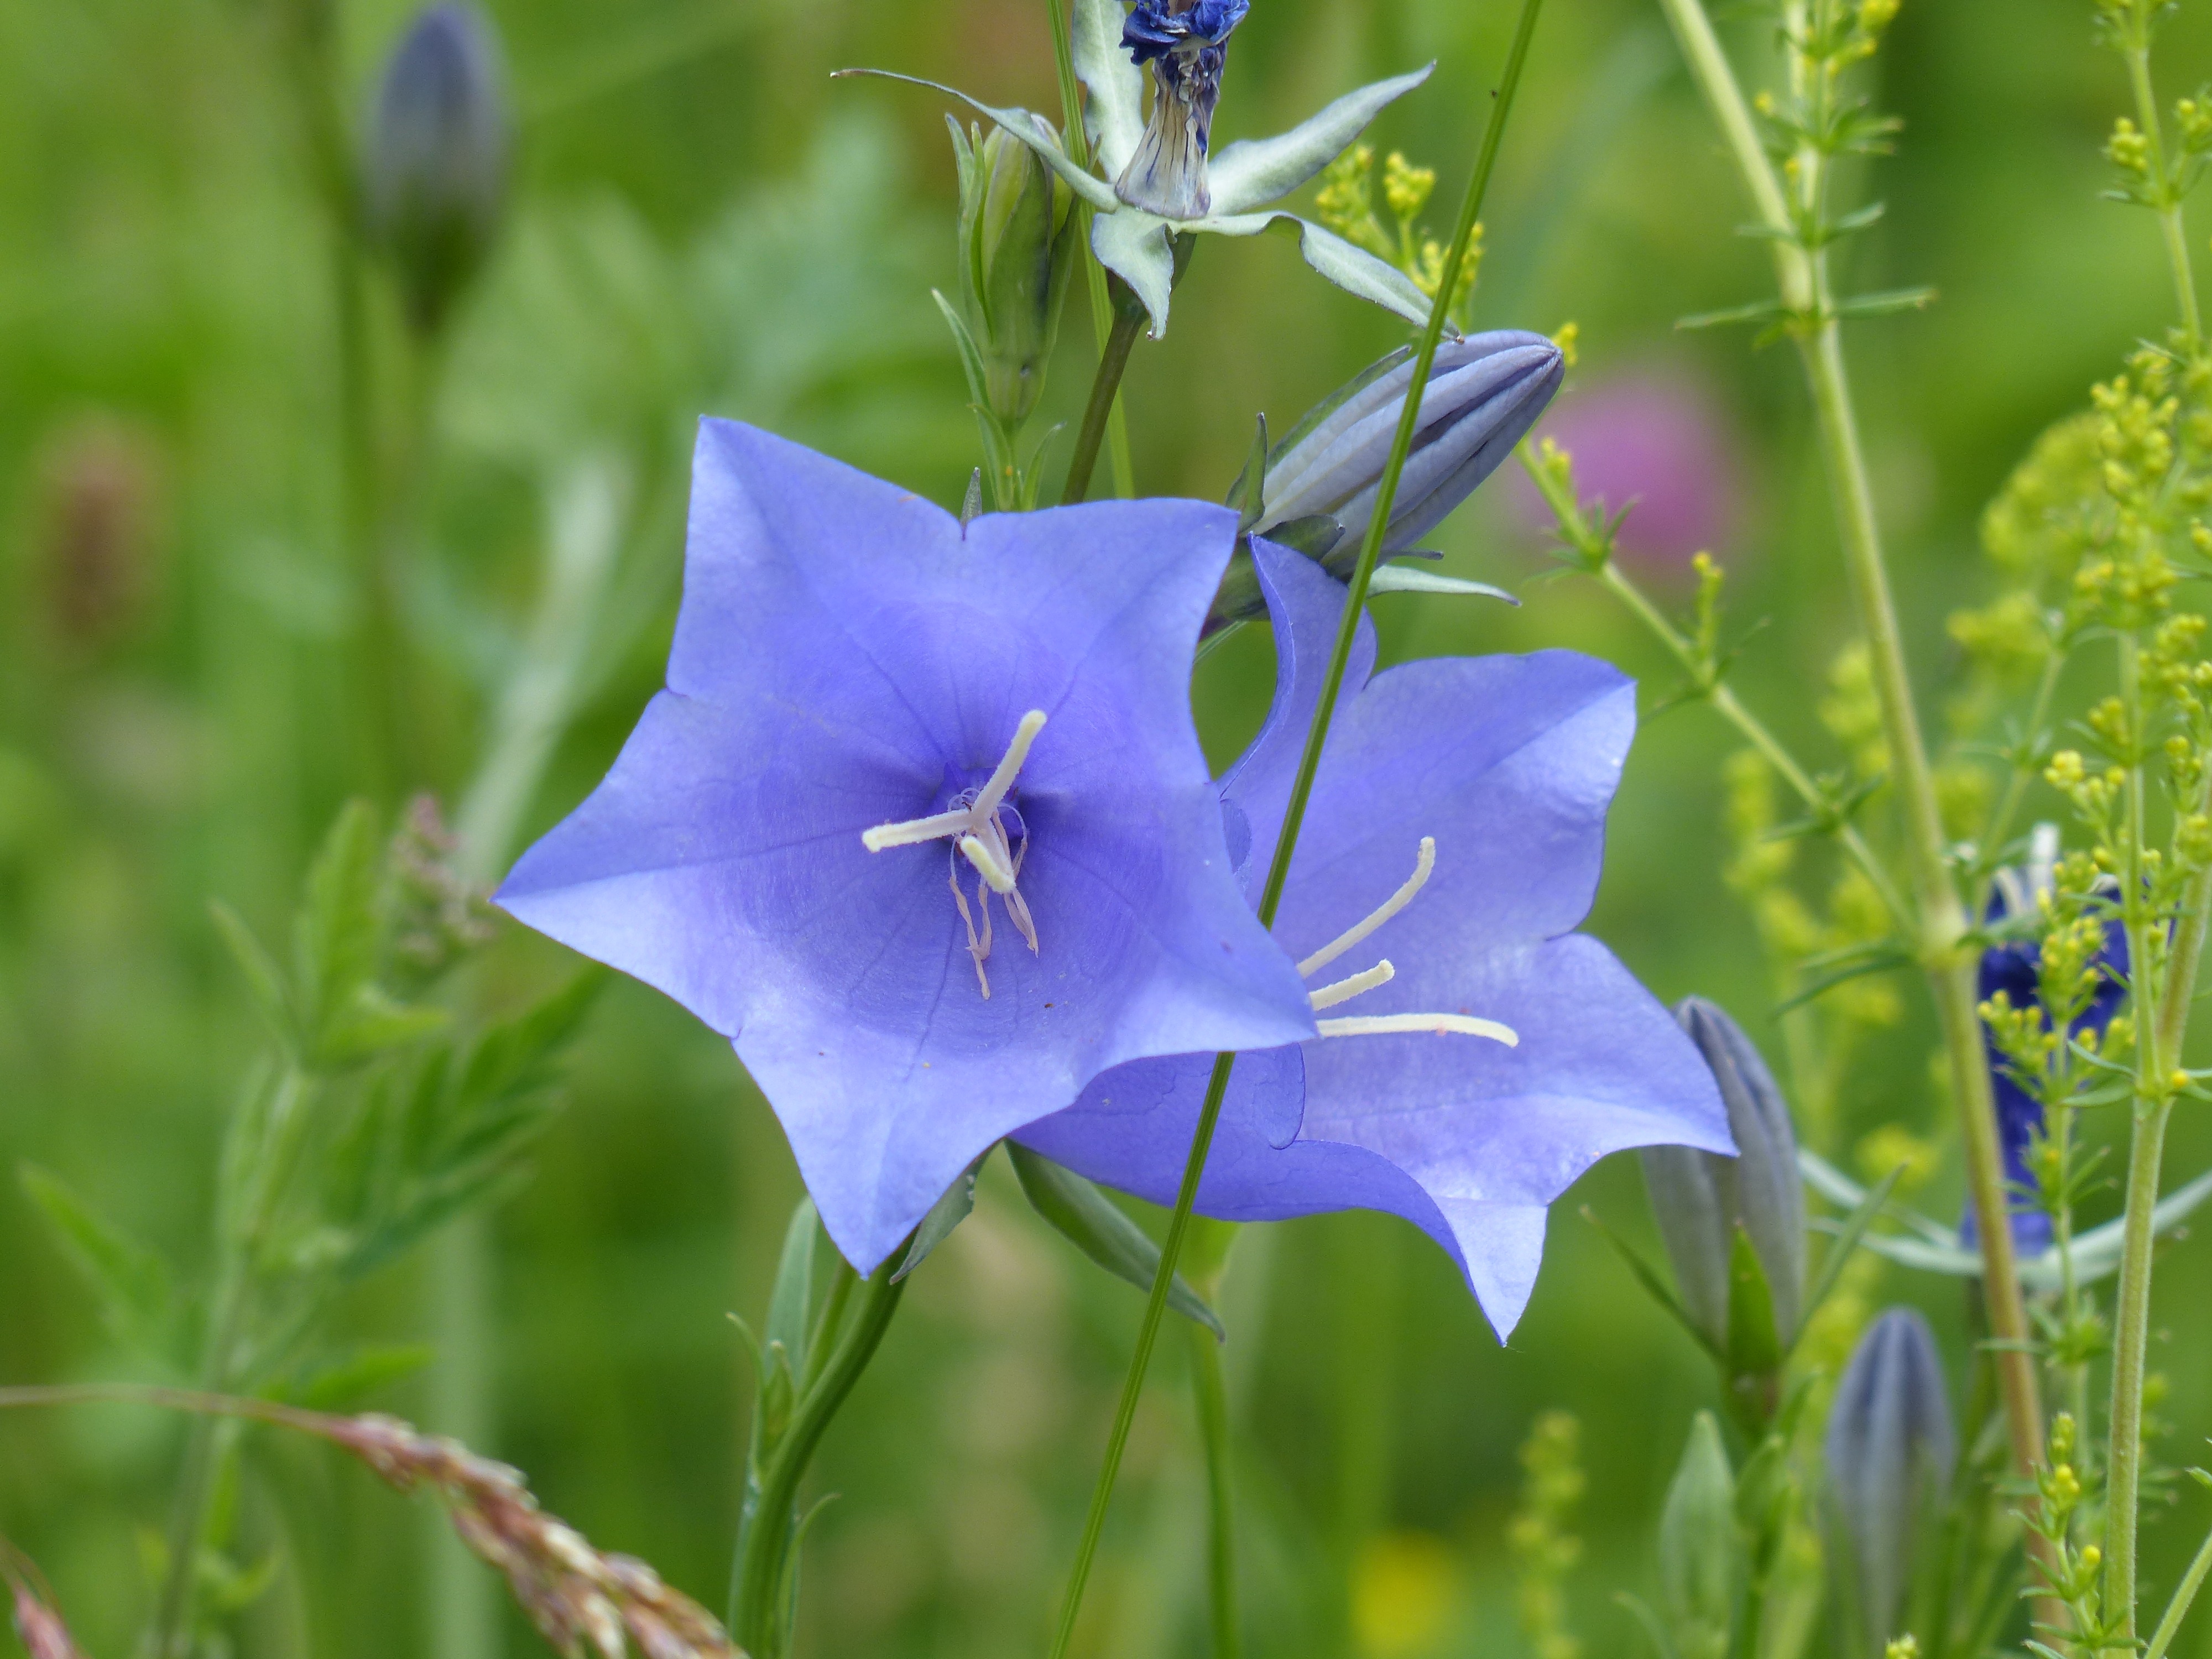
nature, blossom, plant, meadow, flower, purple, petal, bloom, botany, blue, flora, wild flower, wildflower, wild plant, pointed flower, violet, campanula, bellflower, macro photography, flowering plant, round leaved bellflower, campanula rotundifolia, bellflower family, campanulaceae, bell flower greenhouse, harebell, mager meadow, plant stem, land plant